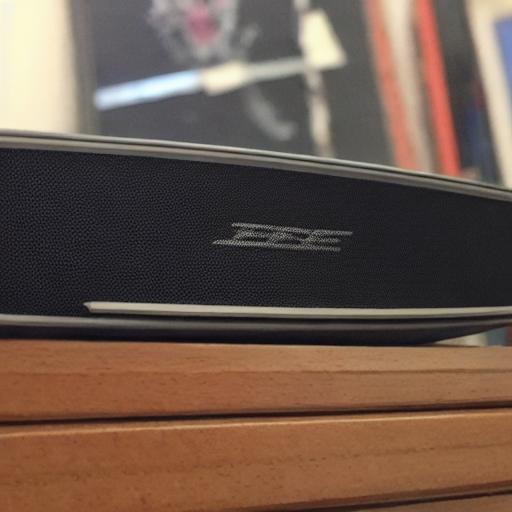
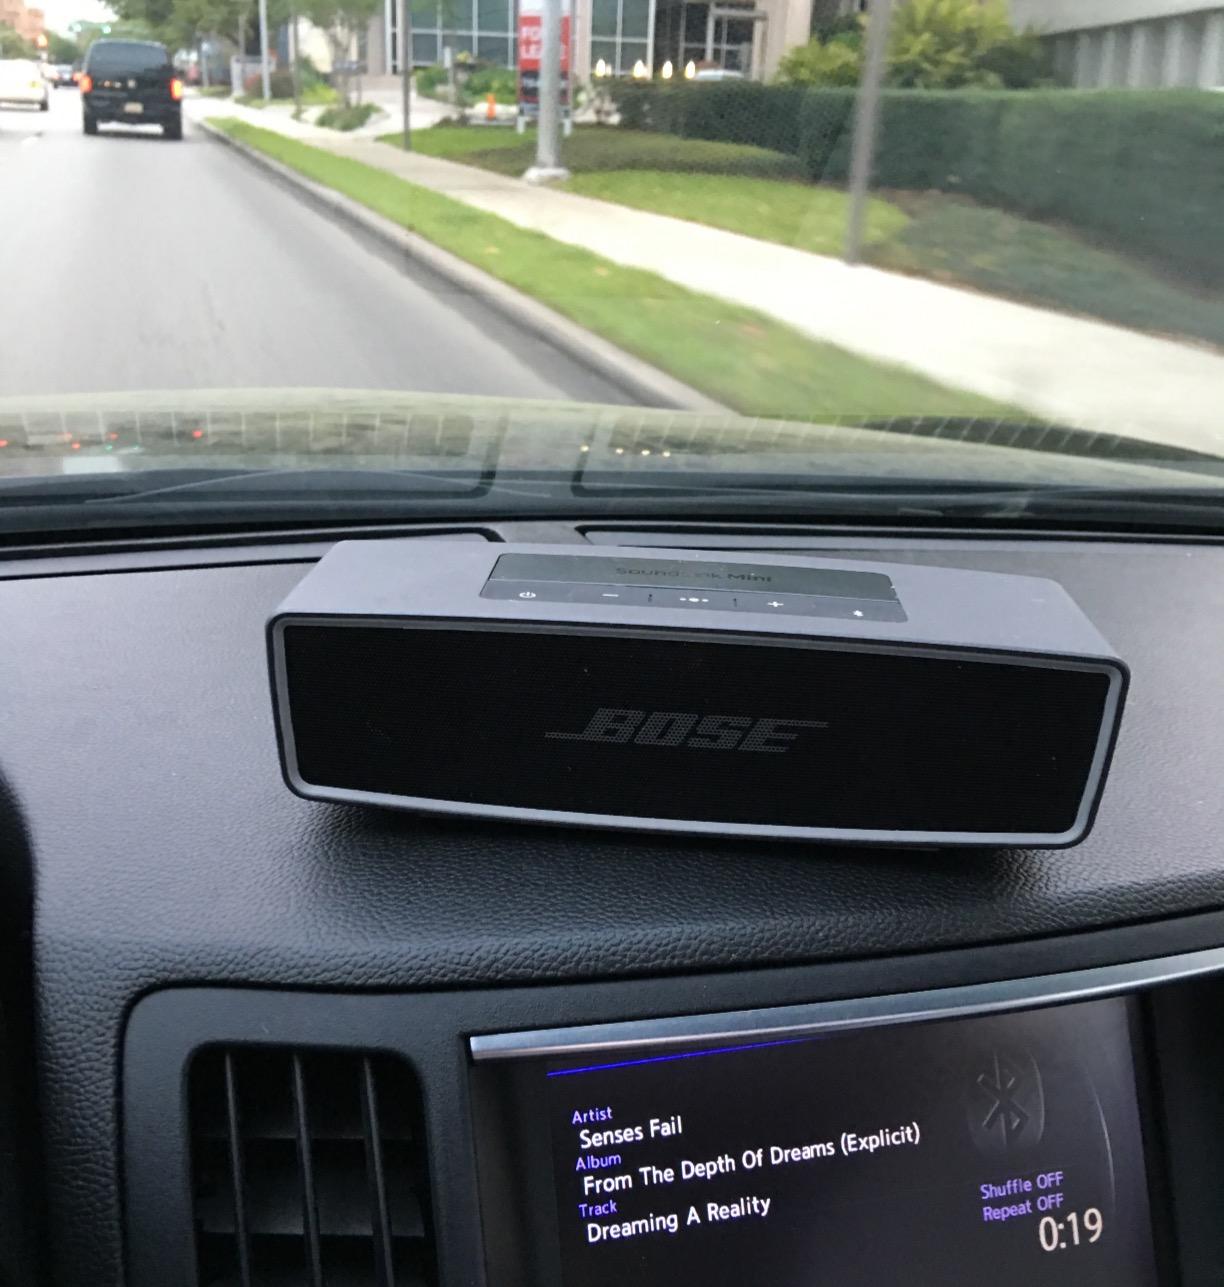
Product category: speaker
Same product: no